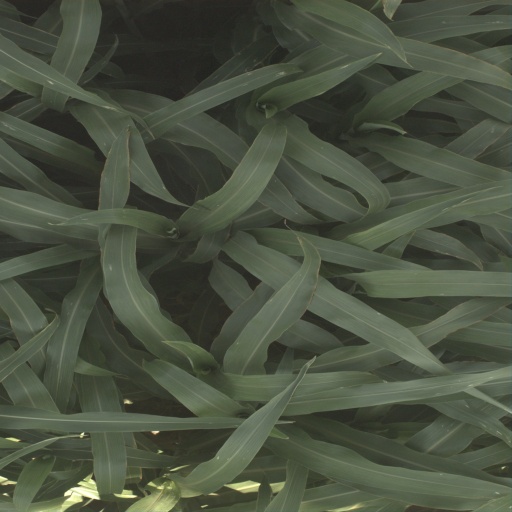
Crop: sorghum